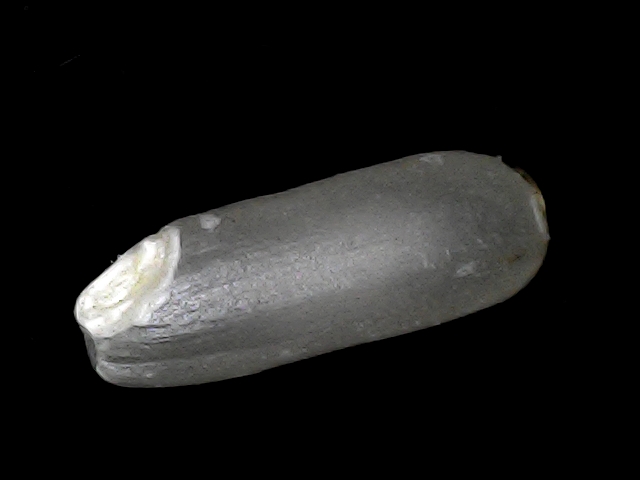
Rice variety: BD49